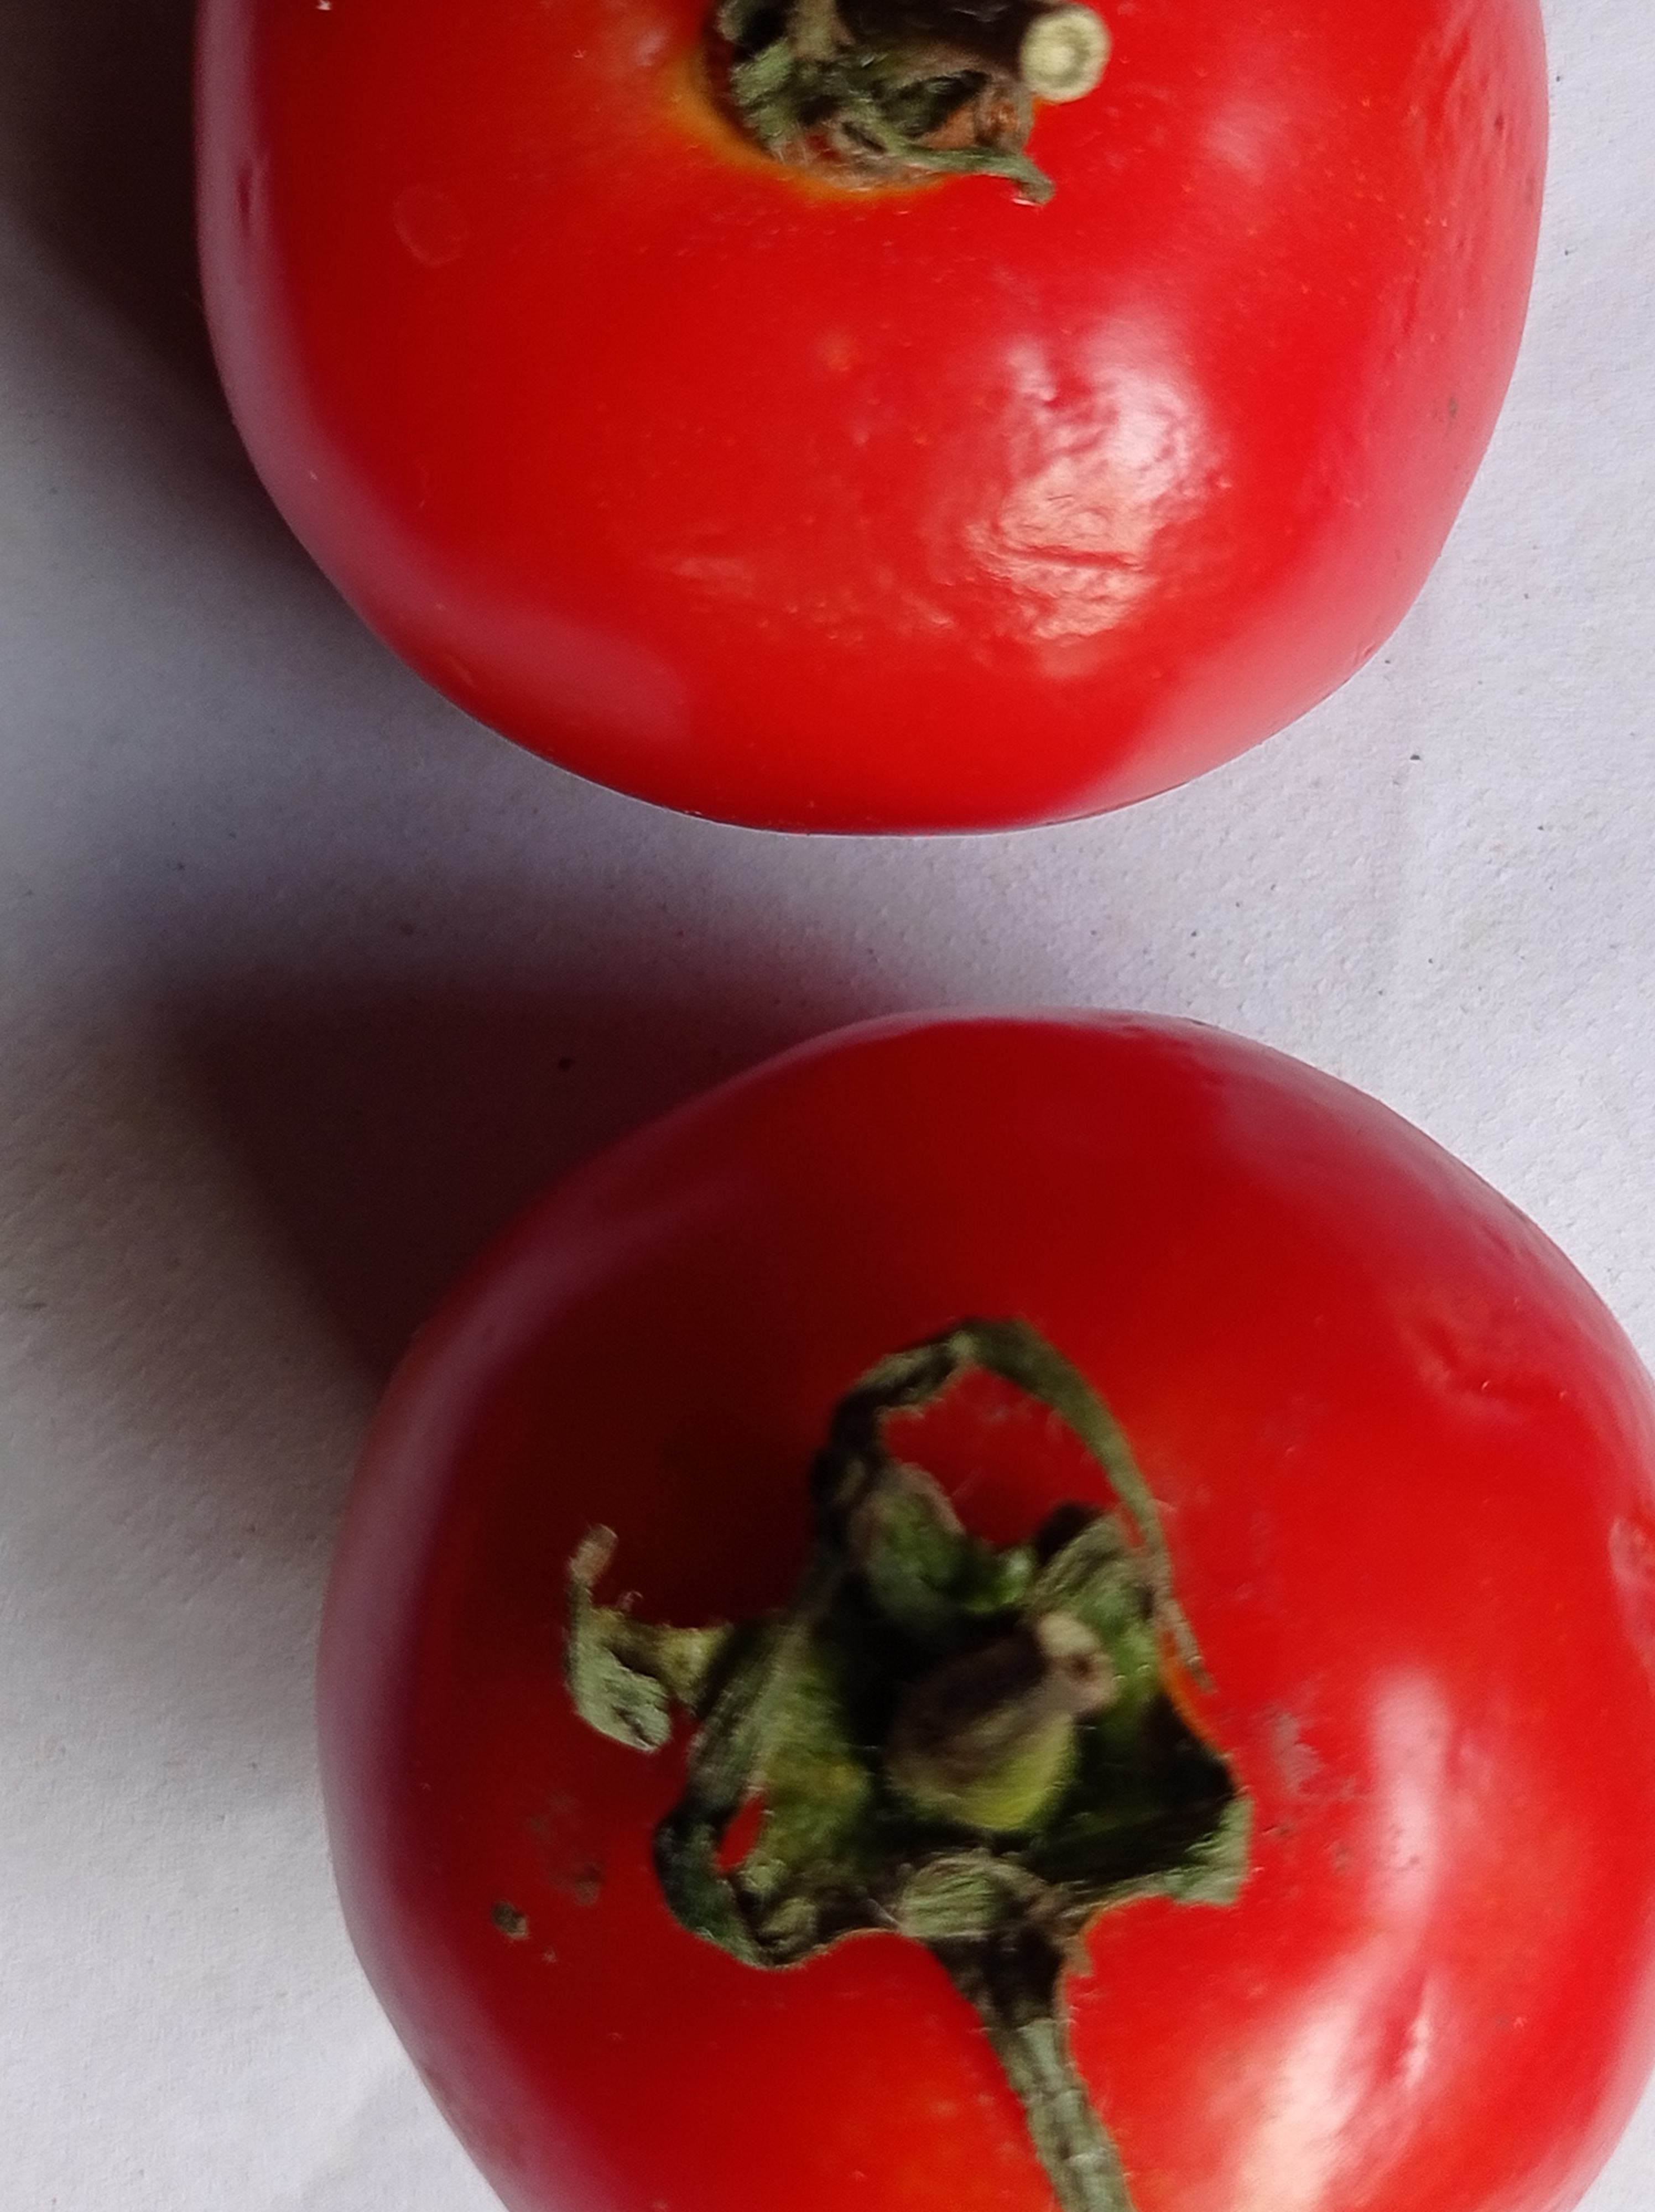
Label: Fresh